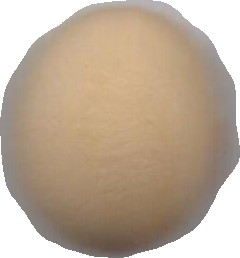
Variety: Dega